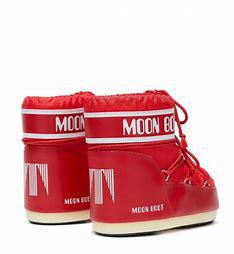
Brand: Moon
Model: Boot Moon Icon Nylon